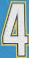
Number: 4